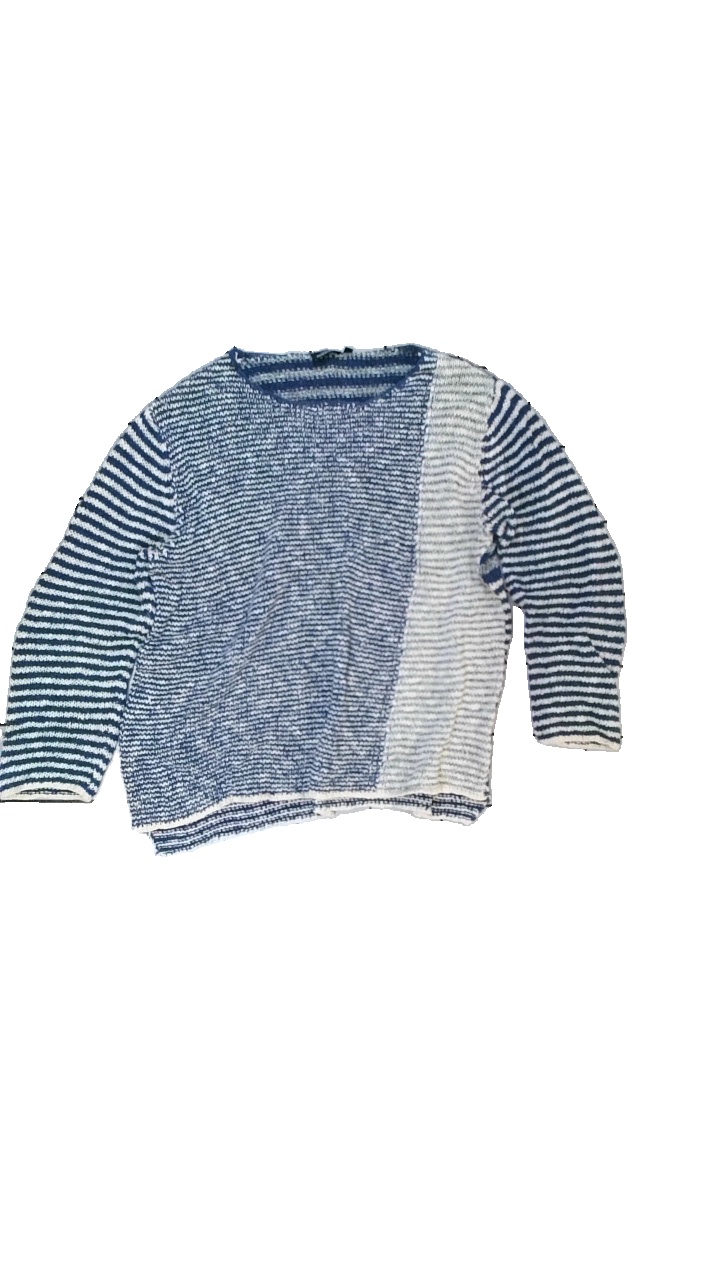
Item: Sweater (Ladies)
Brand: Kappahl
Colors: Blue, White
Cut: Regular, C-collar
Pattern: Striped
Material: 61% cotton, 39% acrylic
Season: All
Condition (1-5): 3
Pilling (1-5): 3
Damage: stained
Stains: Minor
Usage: Export
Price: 50-100